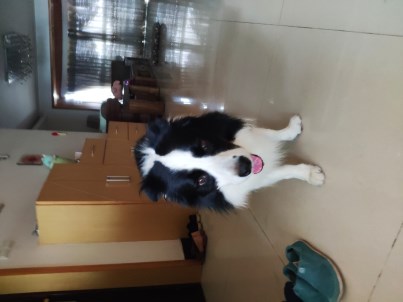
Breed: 2594-n000109-Border_collie